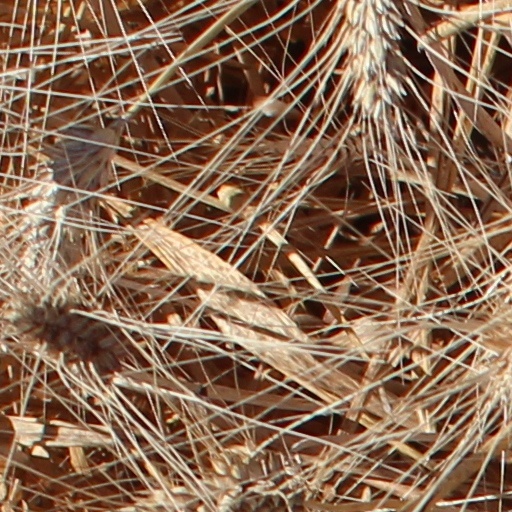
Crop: wheat